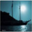
Label: ship